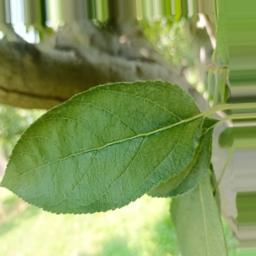
Label: Healthy